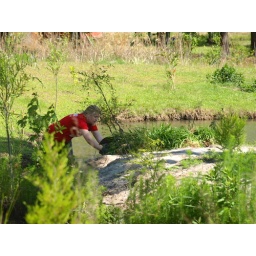
Students planted trees and shrubs on the island in the pond to create a better environment for the water fowl.